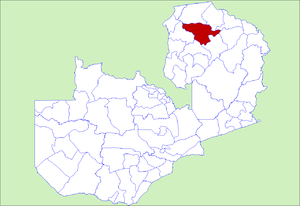
Le District de Mporokoso est un district de Zambie, situé dans la Province Septentrionale. Sa capitale se situe à Mporokoso. Selon le recensement zambien de 2000, le district a une population de 73 929 personnes.